Nagorno-Karabakh

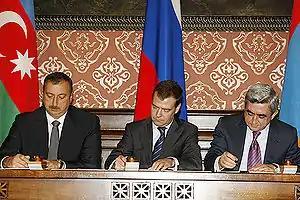
Ilham Aliyev, Dmitry Medvedev and Serzh Sargsyan in Moscow on 2 November 2008

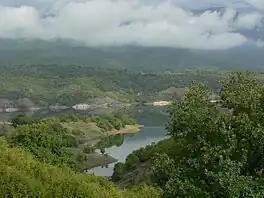
The Sarsang Reservoir

Despite the ceasefire, fatalities due to armed conflicts between Armenian and Azerbaijani soldiers continued. On 25 January 2005, the Parliamentary Assembly of the Council of Europe (PACE) adopted PACE Resolution 1416, which condemned ethnic cleansing against Azerbaijanis. On 15–17 May 2007 the 34th session of the Council of Ministers of Foreign Affairs of the Organization of Islamic Conference adopted resolution No. 7/34-P, considering the occupation of Azerbaijani territory as the aggression of Armenia against Azerbaijan and recognizing the actions against Azerbaijani civilians as a crime against humanity, and condemning the destruction of archaeological, cultural and religious monuments in the occupied territories. The 11th session of the summit of the Organization of the Islamic Conference held on 13–14 March 2008 in Dakar adopted resolution No. 10/11-P (IS). In the resolution, OIC member states condemned the occupation of Azerbaijani lands by Armenian forces and Armenian aggression against Azerbaijan, ethnic cleansing against the Azeri population, and charged Armenia with the "destruction of cultural monuments in the occupied Azerbaijani territories". On 14 March of the same year the UN General Assembly adopted Resolution No. 62/243 which "demands the immediate, complete and unconditional withdrawal of all Armenian forces from all occupied territories of the Republic of Azerbaijan". On 18–20 May 2010, the 37th session of the Council of Ministers of Foreign Affairs of the Organization of Islamic Conference in Dushanbe adopted another resolution condemning the aggression of Armenia against Azerbaijan, recognizing the actions against Azerbaijani civilians as a crime against humanity and condemning the destruction of archaeological, cultural, and religious monuments in occupied territories. On 20 May of the same year, the European Parliament in Strasbourg adopted the resolution on "The need for an EU Strategy for the South Caucasus" on the basis of the report by Evgeni Kirilov, the Bulgarian member of the Parliament. The resolution states in particular that "the occupied Azerbaijani regions around Nagorno-Karabakh must be cleared as soon as possible". On 26 January 2016, the Parliamentary Assembly of the Council of Europe (PACE) adopted Resolution 2085, which deplored the fact that the occupation by Armenia of Nagorno-Karabakh and other adjacent areas of Azerbaijan creates humanitarian and environmental problems for the citizens of Azerbaijan, condemned ethnic cleansing against Azerbaijanis and Assembly requested immediate withdrawal of Armenian armed forces from the region concerned.